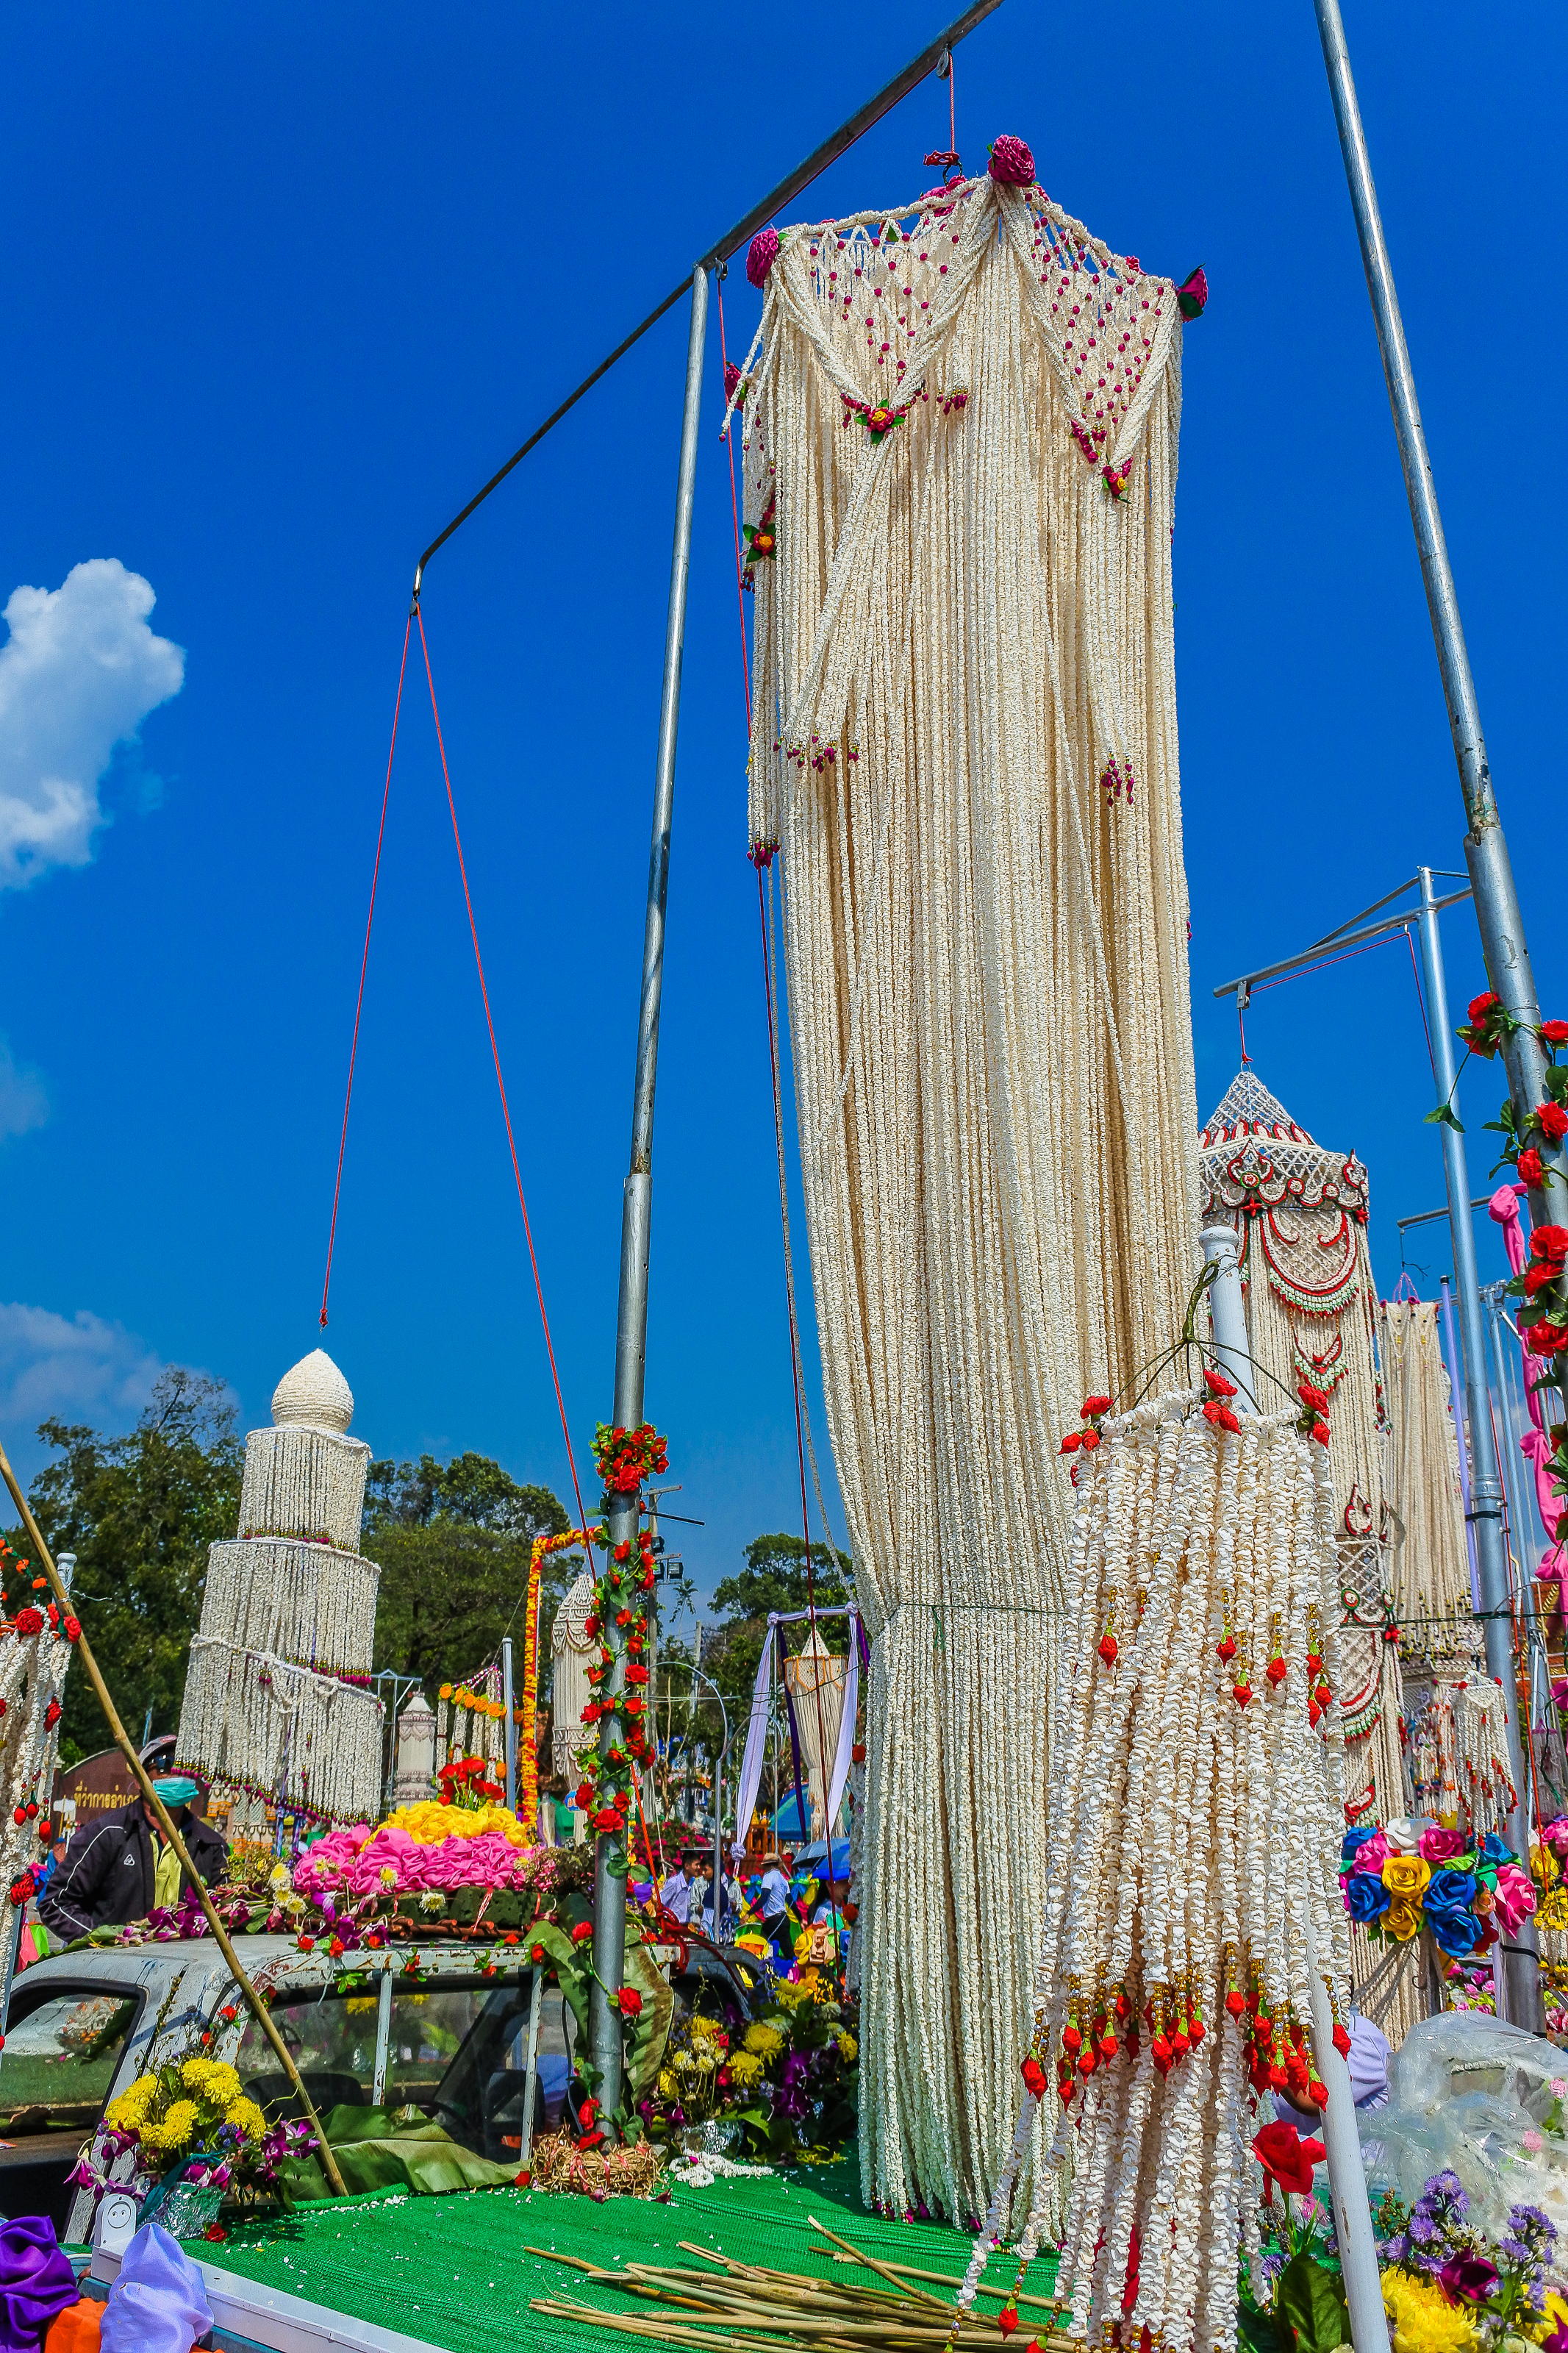
decorate, adoration, garland, sacrifice, beautify, believe, parade, buddhism, rice, adorn, strange, religion, marchers, amazing, popped, garlands, handmade, tradition, sky, tree, architecture, leisure, festival, recreation, plant, tourist attraction, pole, amusement park, city, tourism